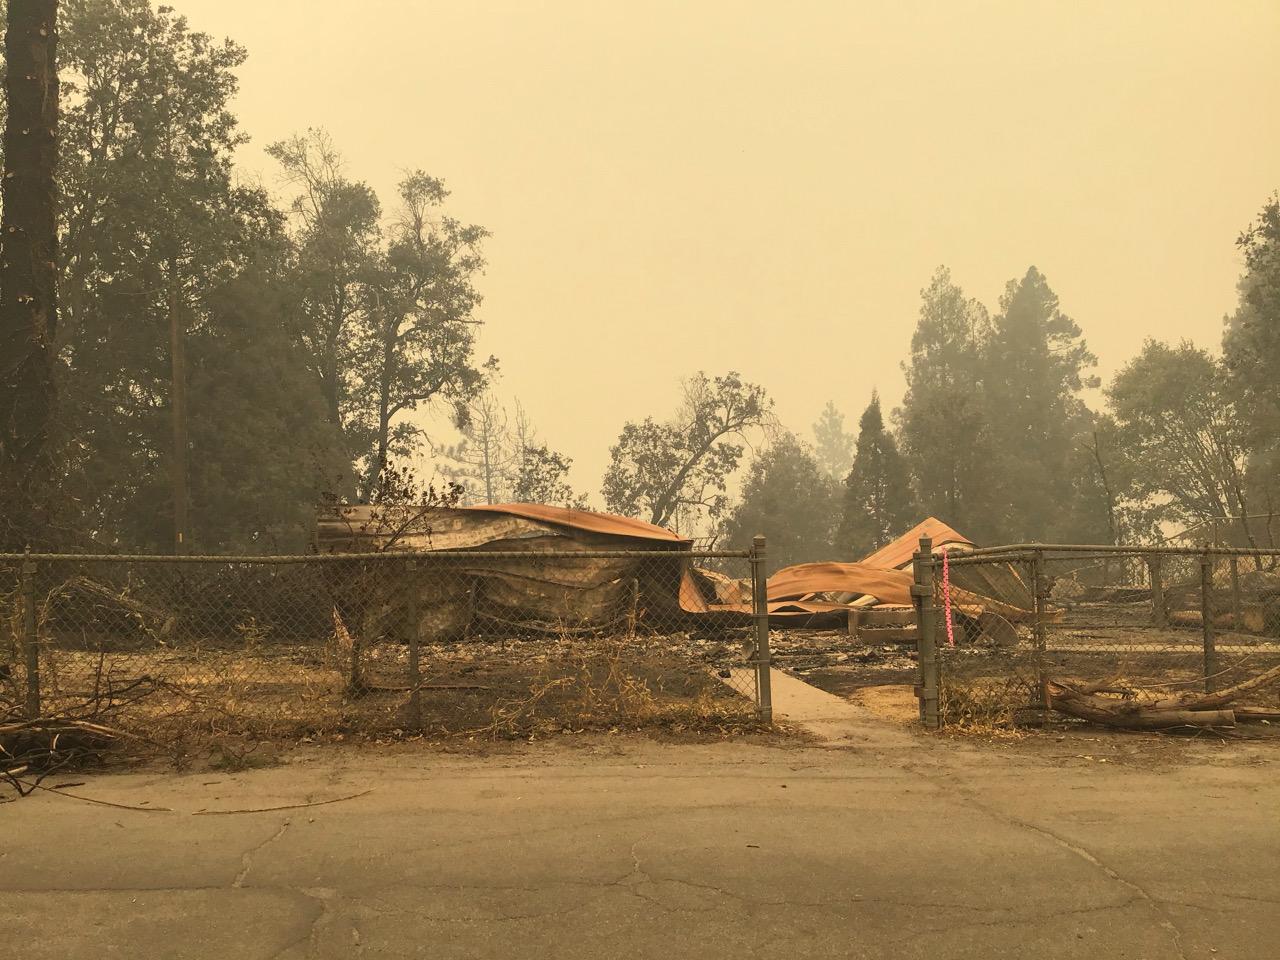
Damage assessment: destroyed